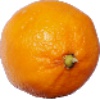
Label: lemon_meyer